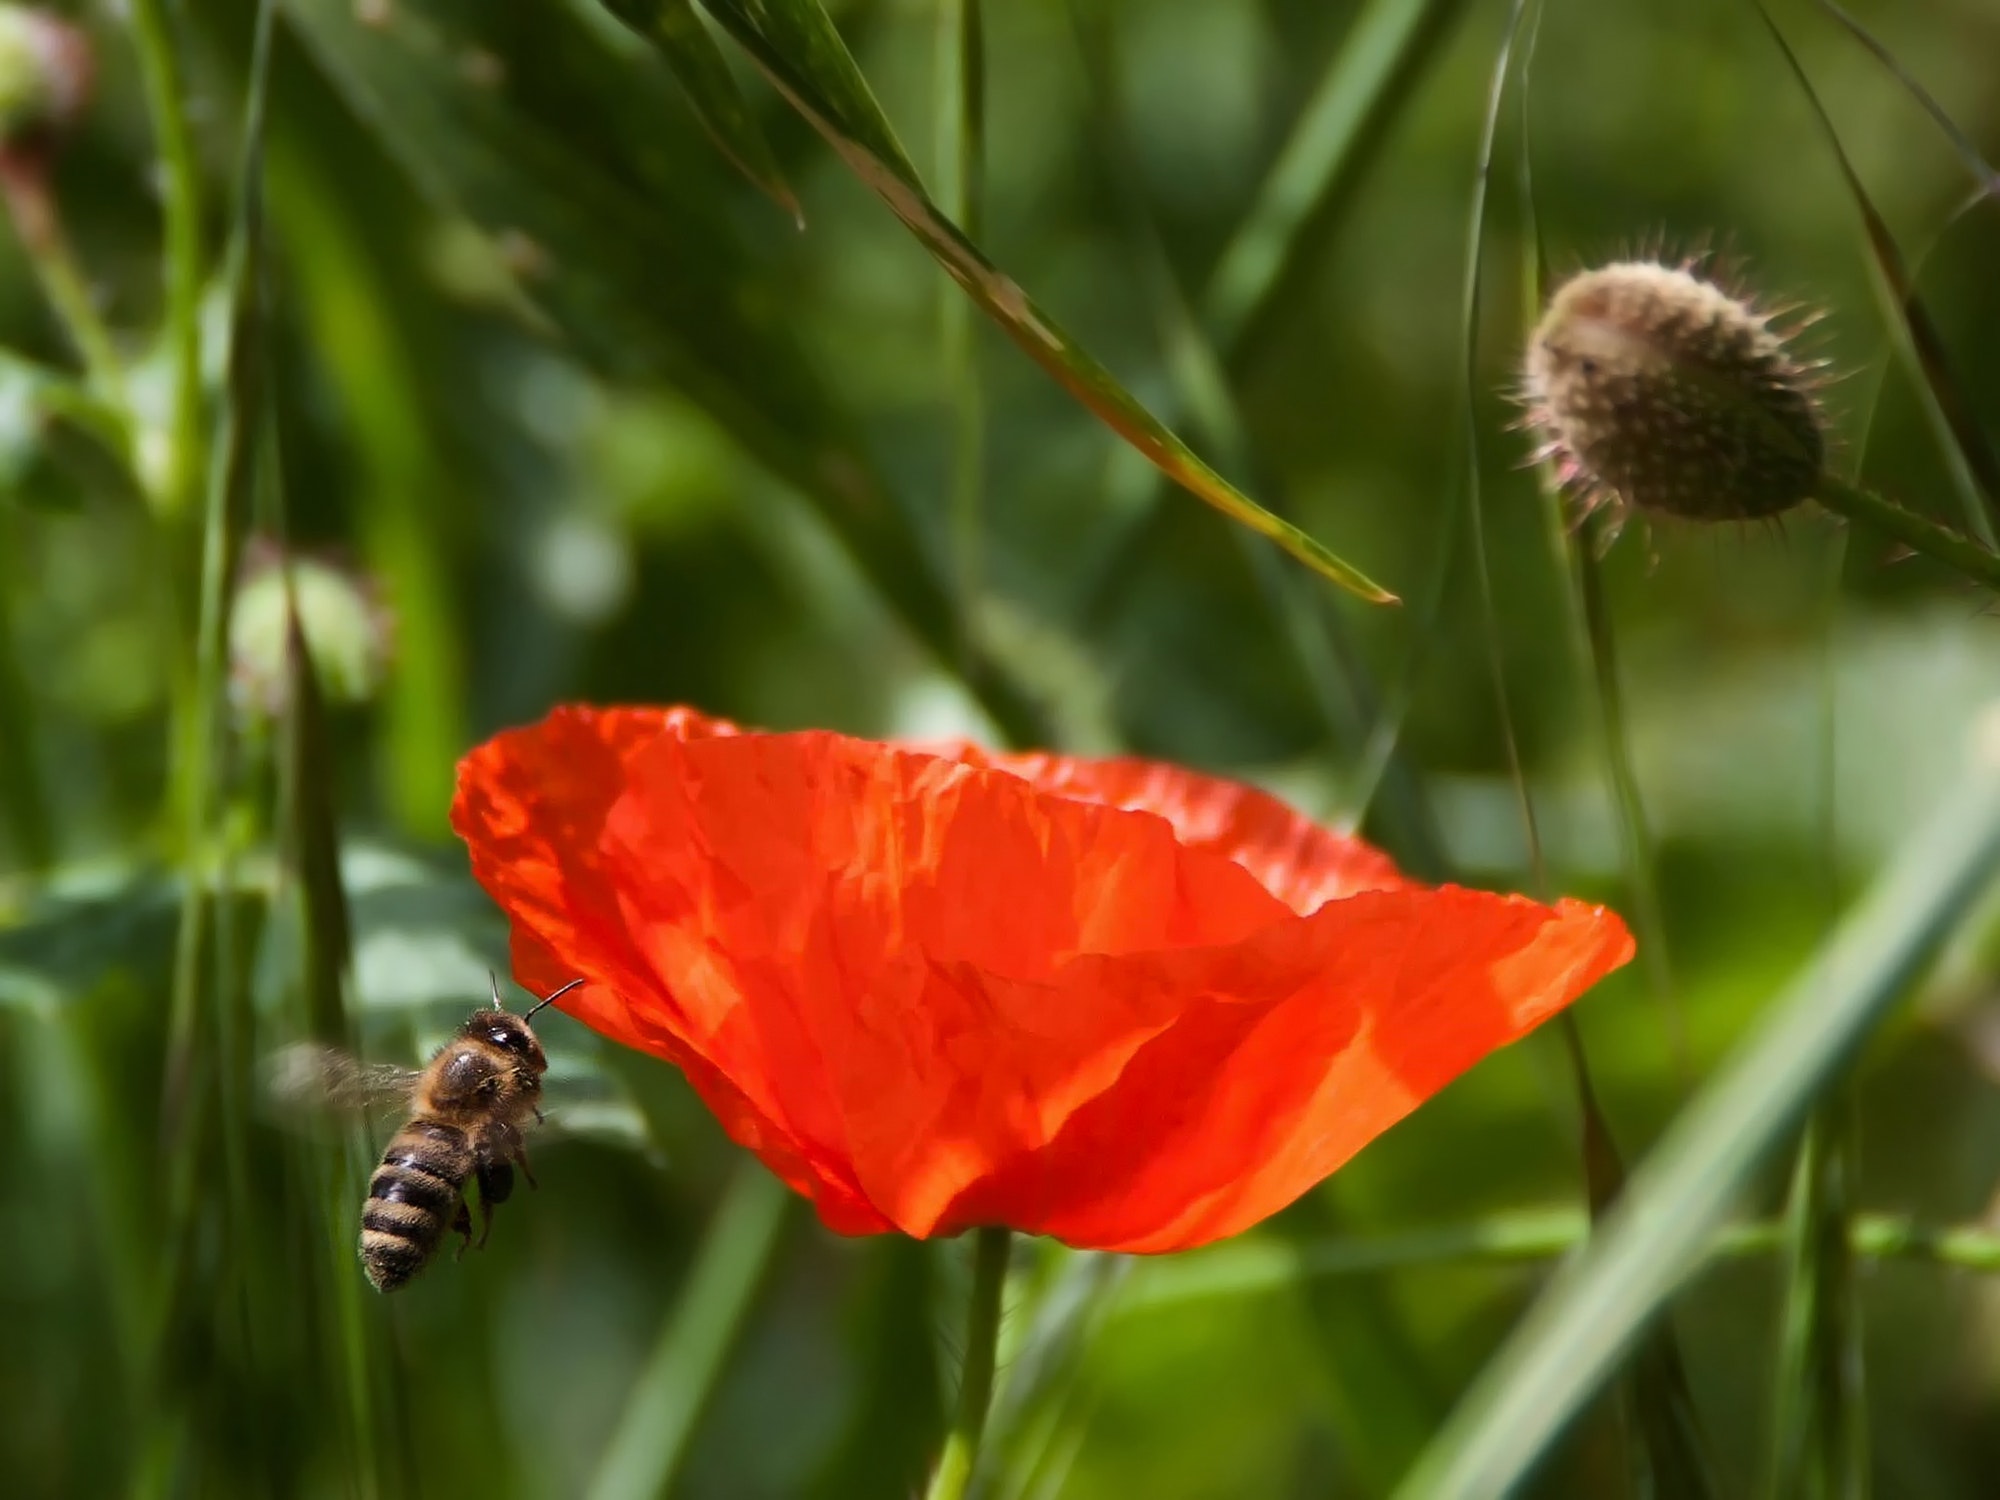
flower, coquelicot, plant, flowering plant, poppy family, corn poppy, poppy, spring, wildflower, petal, insect, oriental poppy, pollinator, plant stem, pollen